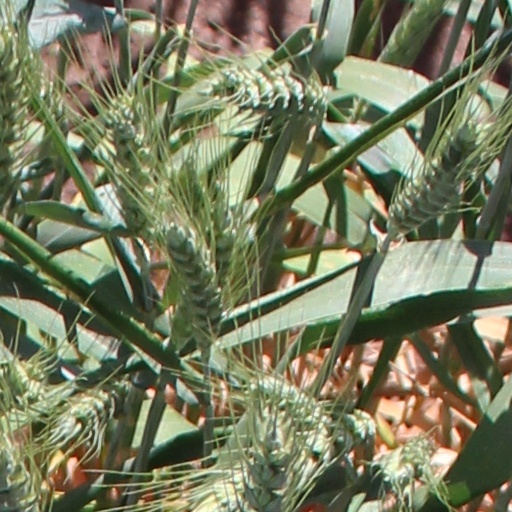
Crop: wheat